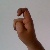
The image shows a hand gesture representing the letter 'X' in Indian Sign Language.